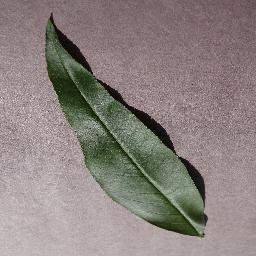
Label: Peach___healthy